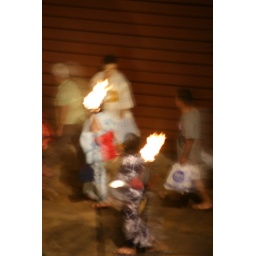
Japanese girls by tiki lamps